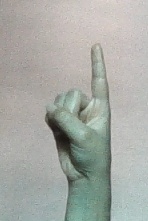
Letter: bb